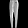
Label: Trouser